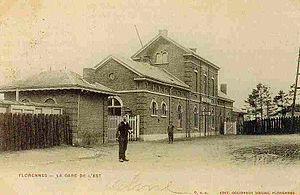
Florennes - la gare de l'Est
La ligne 138A Florennes - Givet fut établie par la Compagnie de l'Est Belge. Elle prolonge la ligne 138 qui rallie Châtelet, près de Charleroi. À l'origine, elle entrait en concurrence directe avec la ligne 132 et la ligne 154 de la Compagnie du Nord - Belge sur le trafic de transit entre les bassins industriels de Lorraine et de Charleroi.